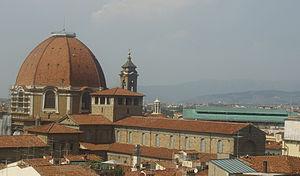
La basilique de San Lorenzo est l'un des principaux lieux de culte catholiques de Florence, situé sur la place du même nom dans le centre historique de la ville. Elle possède le titre de basilique mineure. Elle comprend notamment des constructions ou œuvres de Brunelleschi, Donatello, Michel-Ange, Verrocchio, Benozzo Gozzoli, Filippo Lippi et Bronzino. Elle est accolée aux chapelles des Médicis qui contiennent les sarcophages de la famille régnante de Florence.